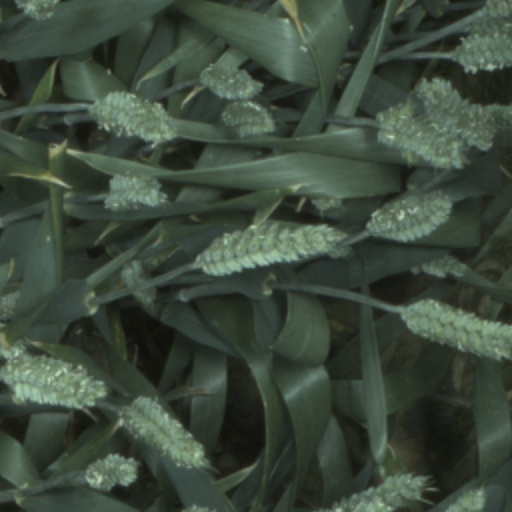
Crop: wheat